Pete Dawkins

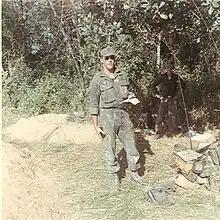
CPT Pete Dawkins in Vietnam, March 1966

After being commissioned from the academy and completing his tenure as a Rhodes Scholar, Dawkins finished Infantry School and Ranger School before being posted for duty in the 82nd Airborne Division. He received two Bronze Stars for Valor for his service in Vietnam and held commands in the 7th Infantry Division and 101st Airborne. From 1971 to 1972, Dawkins, while a lieutenant colonel, was the commander of the 1st Battalion 23rd Infantry, 2nd Infantry Division, Camp Hovey, Korea. In addition to being an instructor at the academy, he was a White House Fellow in the 1973–74 class. During that time, he was chosen to work on a task force, charged with changing the U.S. Army into an all-volunteer force. During the mid-1970s Colonel Dawkins was brigade commander of the 3rd ( "Golden Brigade") of the 82nd Airborne Division at Fort Bragg, North Carolina that included the 1st and 2nd 505th and 1/508th battalions. In the late 1970s he was 3rd Brigade Commander (War Eagle Brigade, which included the 1/503, 2/503, and 3/187 Infantry Battalions) of the 101st Airborne Division (Air Assault) at Fort Campbell with the rank of colonel. After serving as the Brigade Commander he became the Chief of Staff for the 101st Airborne Division and was subsequently promoted to brigadier general. In 1966 Dawkins appeared in uniform on the cover of "Life Magazine" and participated in a segment of the U.S. Army "Big Picture" film series, "A Nation Builds Under Fire." This was a short documentary reviewing United States progress in South Vietnam, narrated by actor John Wayne.